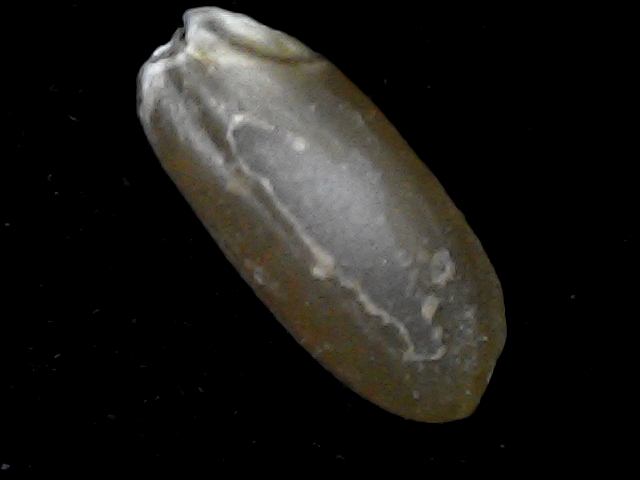
Rice variety: BD76